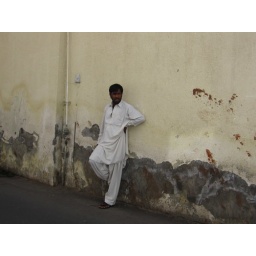
Man in Pakistani dress leaning against a wall with one foot on the wall and the other on the ground.